Paul Brandon Barringer

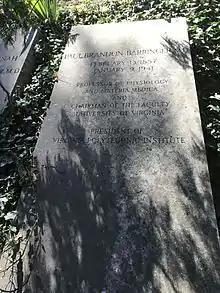
Barringer's gravestone at the University of Virginia Cemetery in Charlottesville, Virginia

During Barringer's administration at V.P.I., entrance requirements were increased; a Farmer's Winter Course was established; summer school was expanded; and Agricultural Hall (now known as Price Hall) was completed. Barringer's tenure as president was marred by disagreements with faculty and alumni as well as the Governor of Virginia over the direction of V.P.I. Barringer, a gentleman farmer, was determined to develop the agricultural facet of the college until it achieved parity with the engineering component, which angered some faculty members and alumni who believed the institution needed to emphasize training for the emerging industrial society.